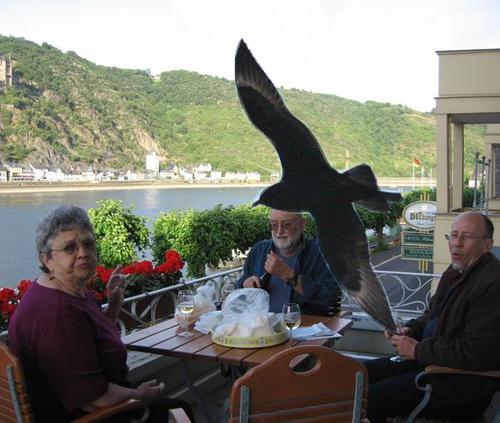
Bird species: Pomarine_Jaeger
Bird type: waterbird
Background: water